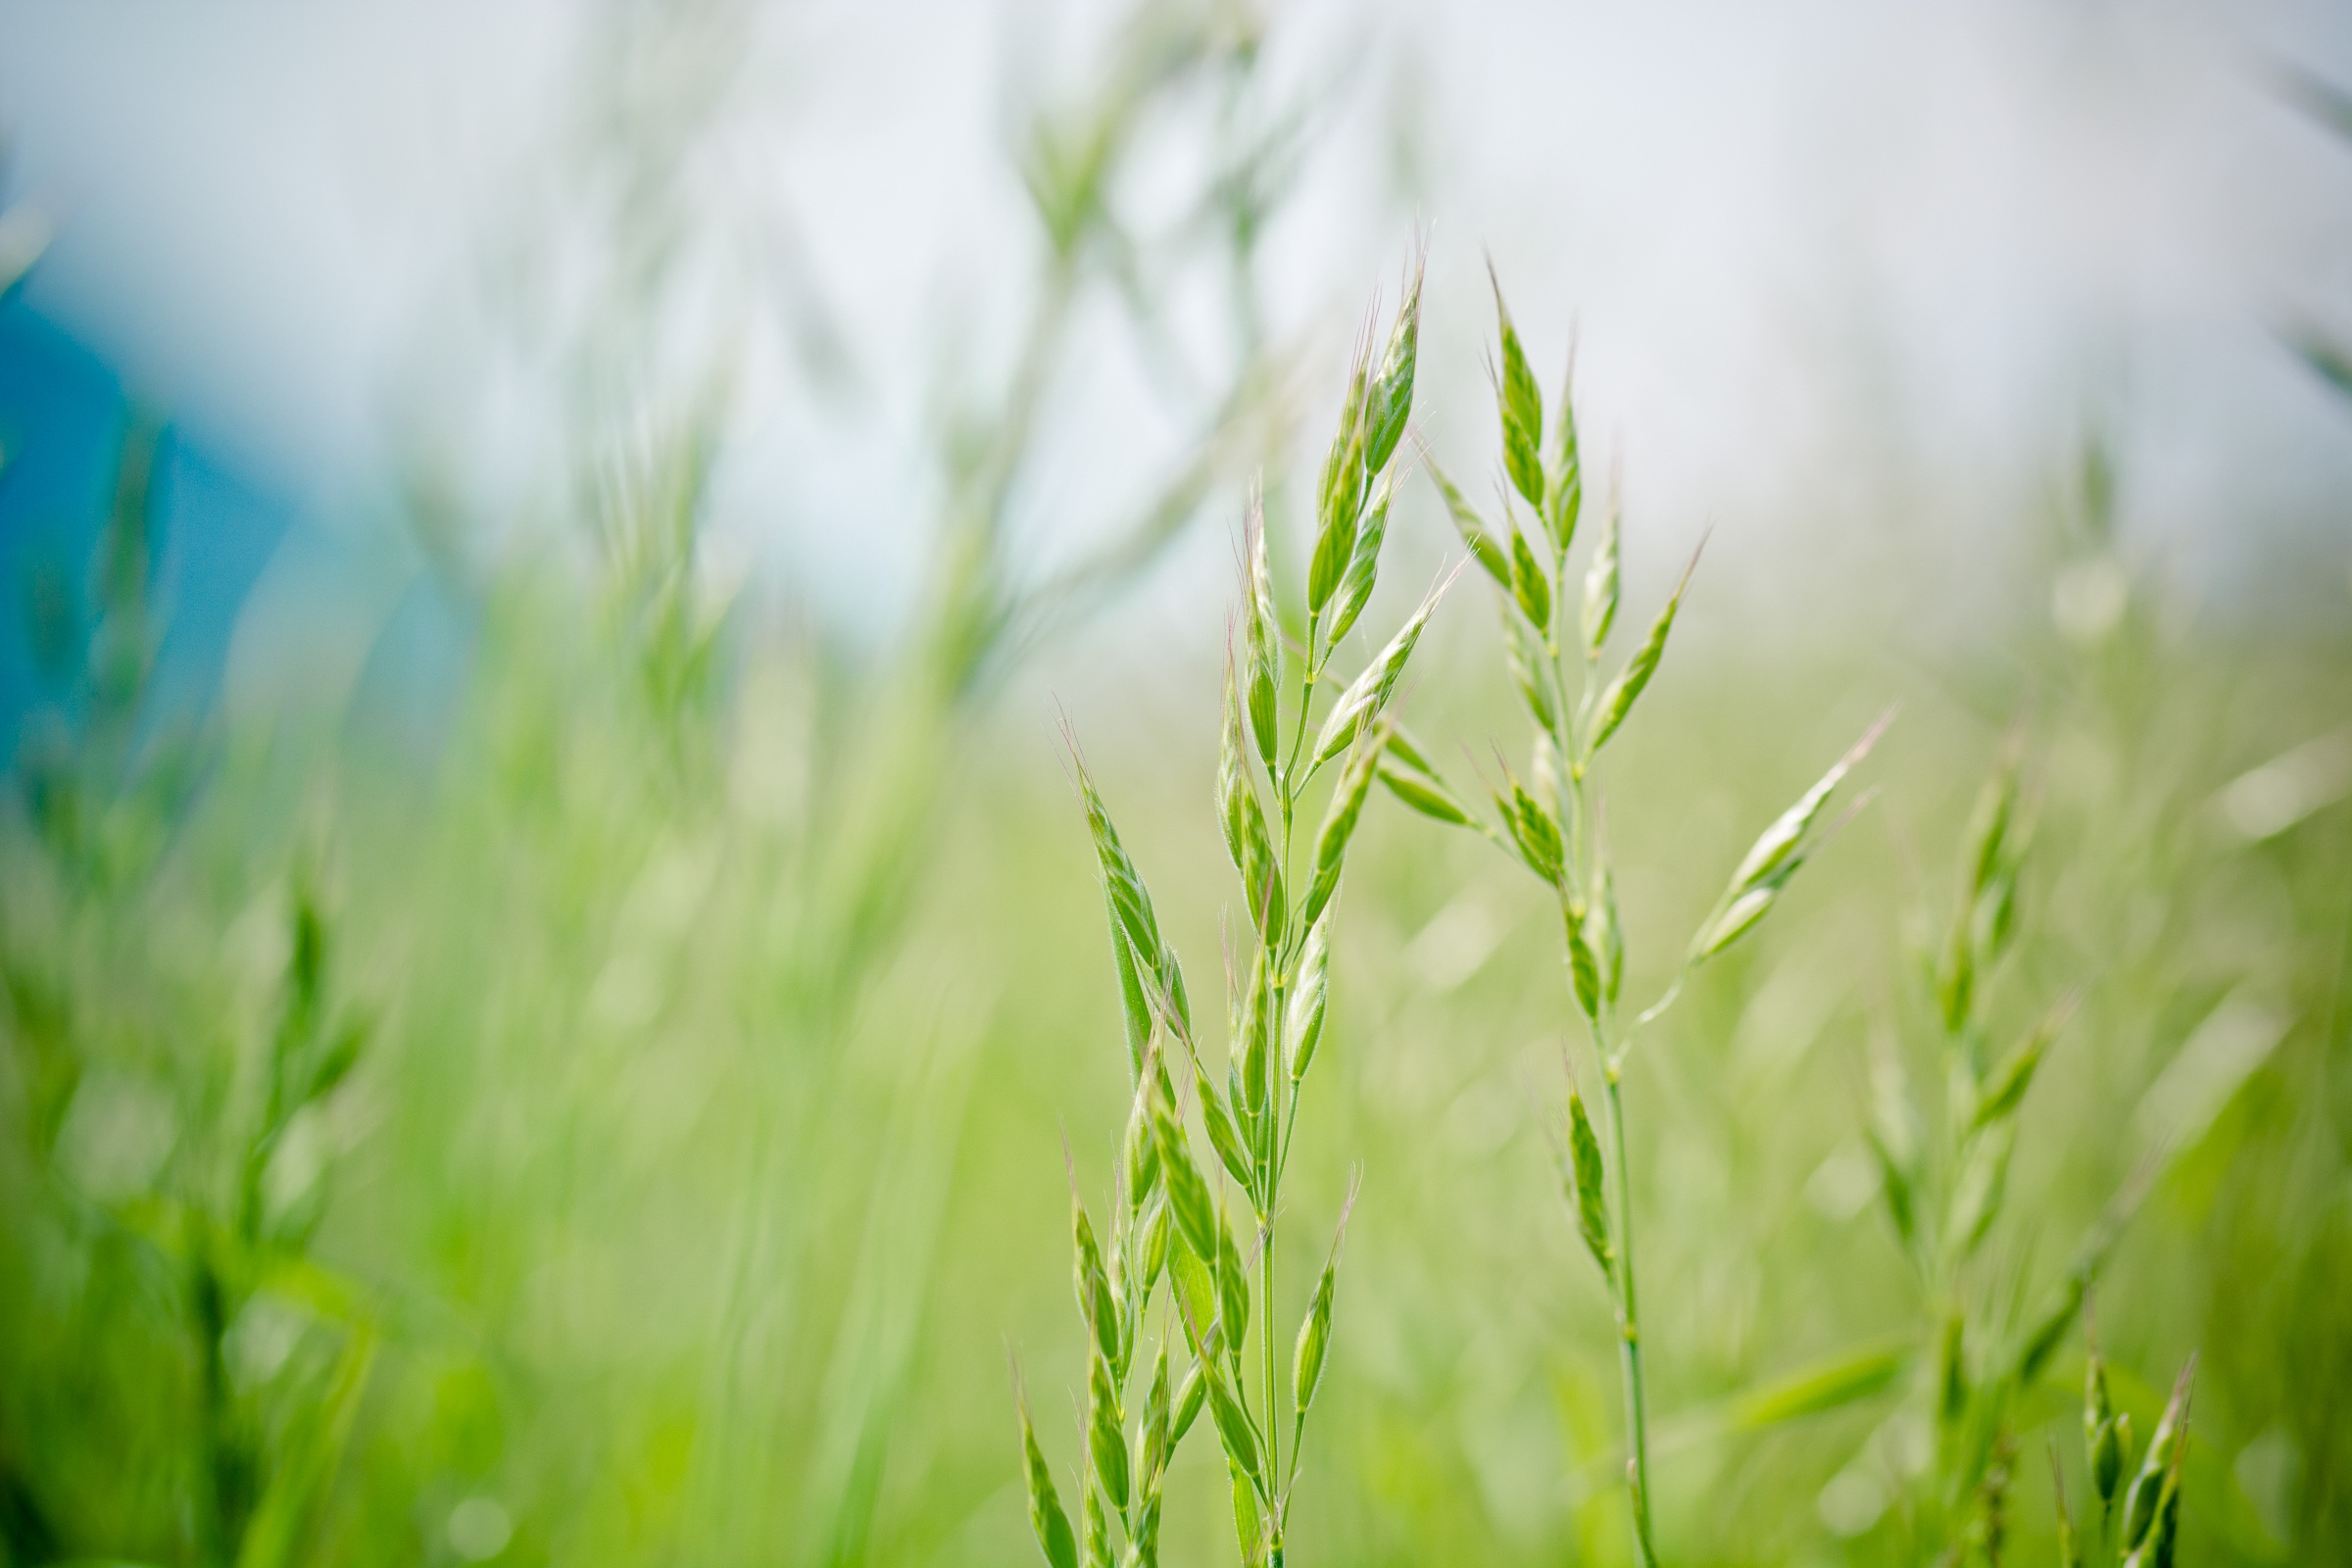
nature, grass, branch, plant, field, lawn, meadow, prairie, sunlight, leaf, flower, green, macro, pasture, ear, garden, close, flora, close up, background, grassland, licorice, grasses, macro photography, halme, wild grain, meadow grass, blades of grass, wild grasses, pointed fescue, forage grass, festuca pratensis, upper grass, pasturage, fescue, grass family, plant stem